Religious art

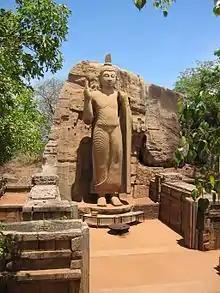
Buddha statue in Sri Lanka.

Religious art is a visual representation of religious ideologies and their relationship with humans. Sacred art directly relates to religious art in the sense that its purpose is for worship and religious practices. According to one set of definitions, artworks that are inspired by religion but are not considered traditionally sacred remain under the umbrella term of religious art, but not sacred art.